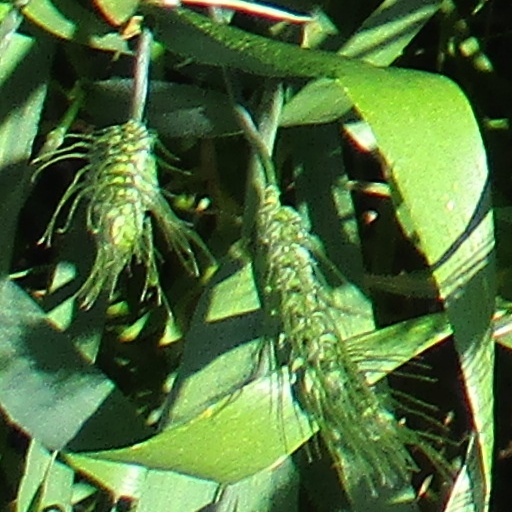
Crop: wheat